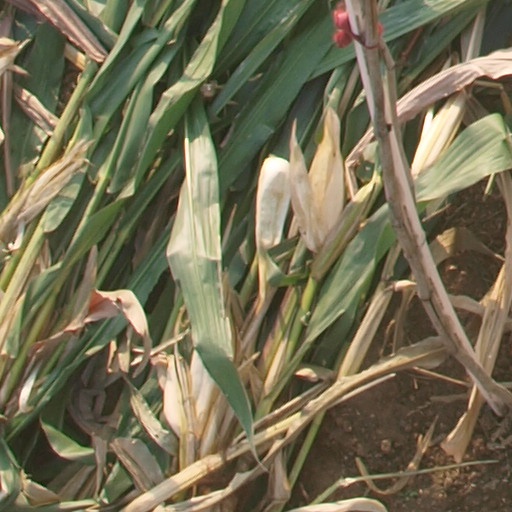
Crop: maize; corn